Fasole cu cârnați

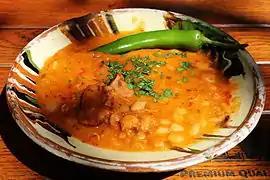
Beans with smoked meat

Also a traditional Army dish, "fasole cu cârnați" is prepared by Army cooks and served freely to the crowds during the National Day celebrations (on 1 December) in Bucharest and Alba Iulia. The main ingredients for this dish are: beans, smoked pork, carrots, onions, tomatoes, parsnip, tomato sauce and bay leaf.